Japan National Route 12

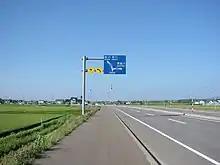
Takikawa Bypass northeast of central Takikawa

The Takikawa Bypass is a auxiliary route of National Route 12 that travels to the east and north of the central district of Takikawa. From its southern terminus with its parent route, it heads north and crosses over the Sorachi River. It has a junction with National Route 38. After this junction the Takikawa Bypass travels northeast, paralleling the main line of National Route 12 until it reaches Hokkaido Route 776. From there it heads northwest towards its northern terminus at a junction with National Route 12.